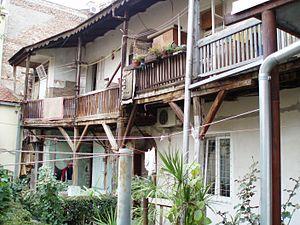
La maison natale de Dimitrije Davidović est située à Belgrade, la capitale de la Serbie, dans la municipalité urbaine de Zemun. En raison de son importance architecturale et historique, cette maison, construite à la fin du XVIIIᵉ siècle, figure sur la liste des monuments culturels de grande importance de la République de Serbie et sur la liste des biens culturels de la Ville de Belgrade.